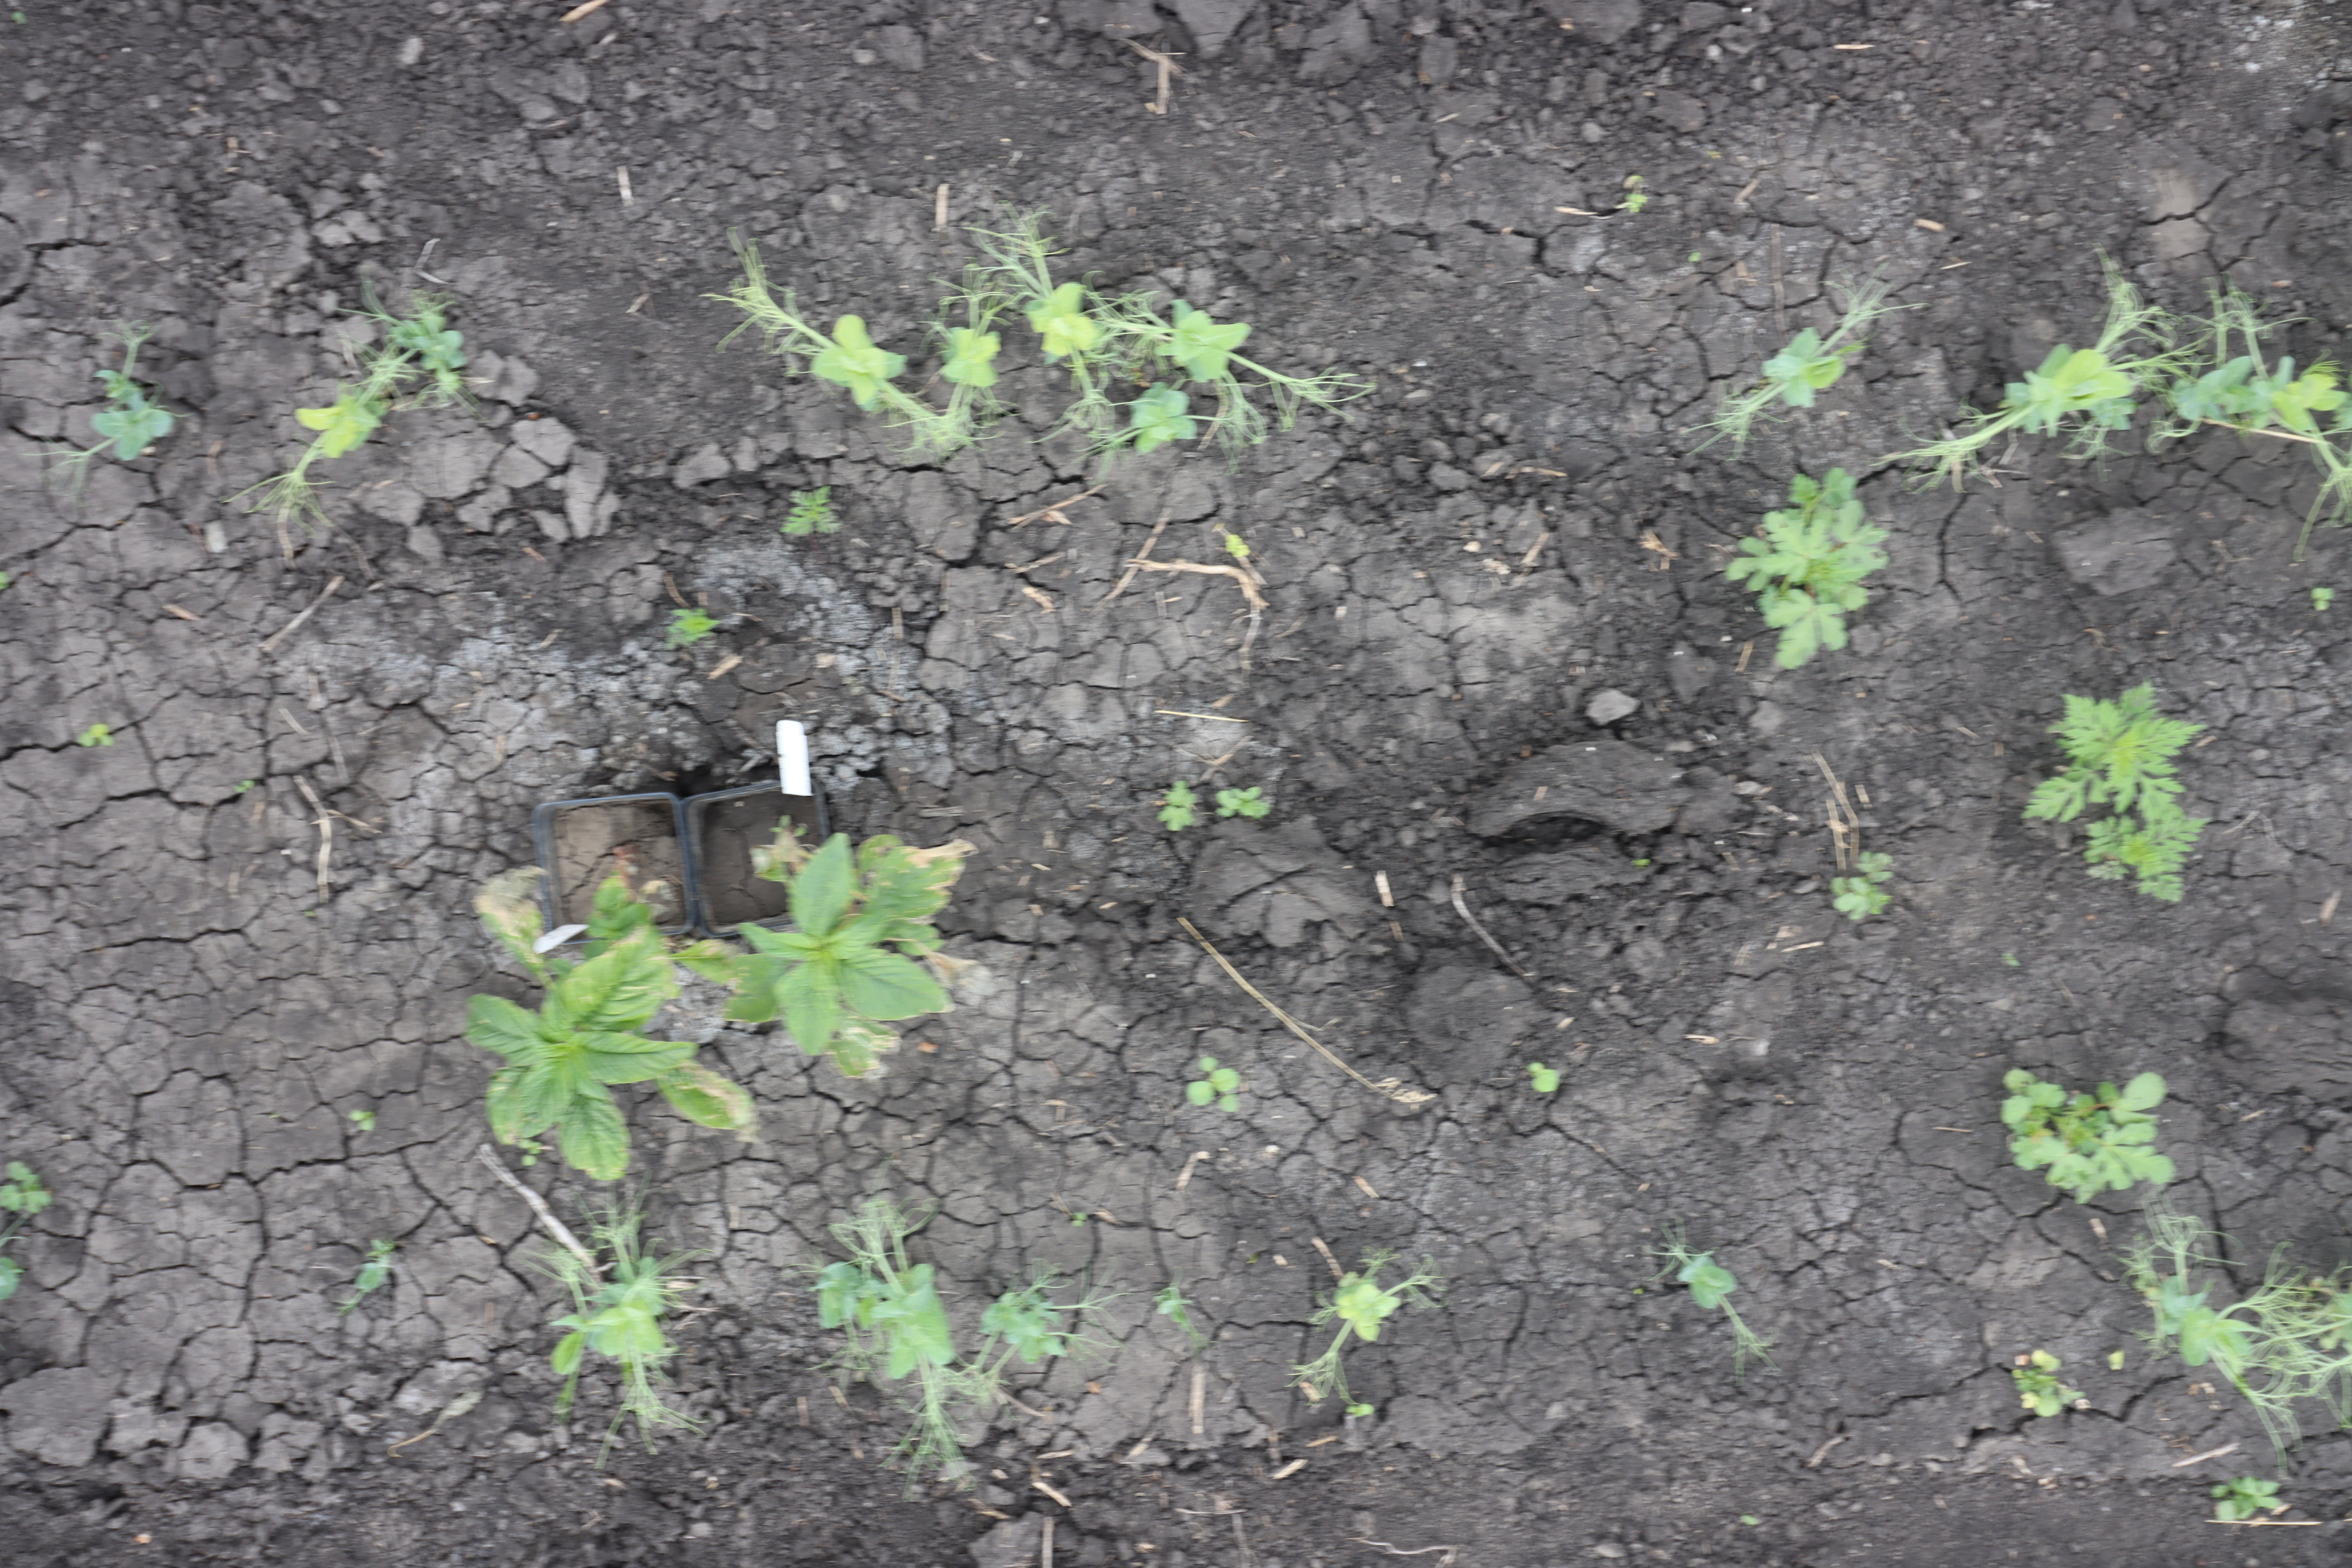
Crop: Field pea
Objects: Field Pea, Field Pea, Field Pea, Field Pea, Field Pea, Field Pea, Field Pea, Waterhemp, Field Pea, Waterhemp, Field Pea, Ragweed, Field Pea